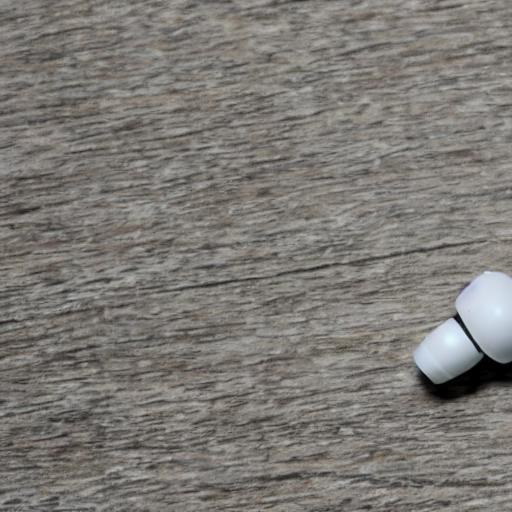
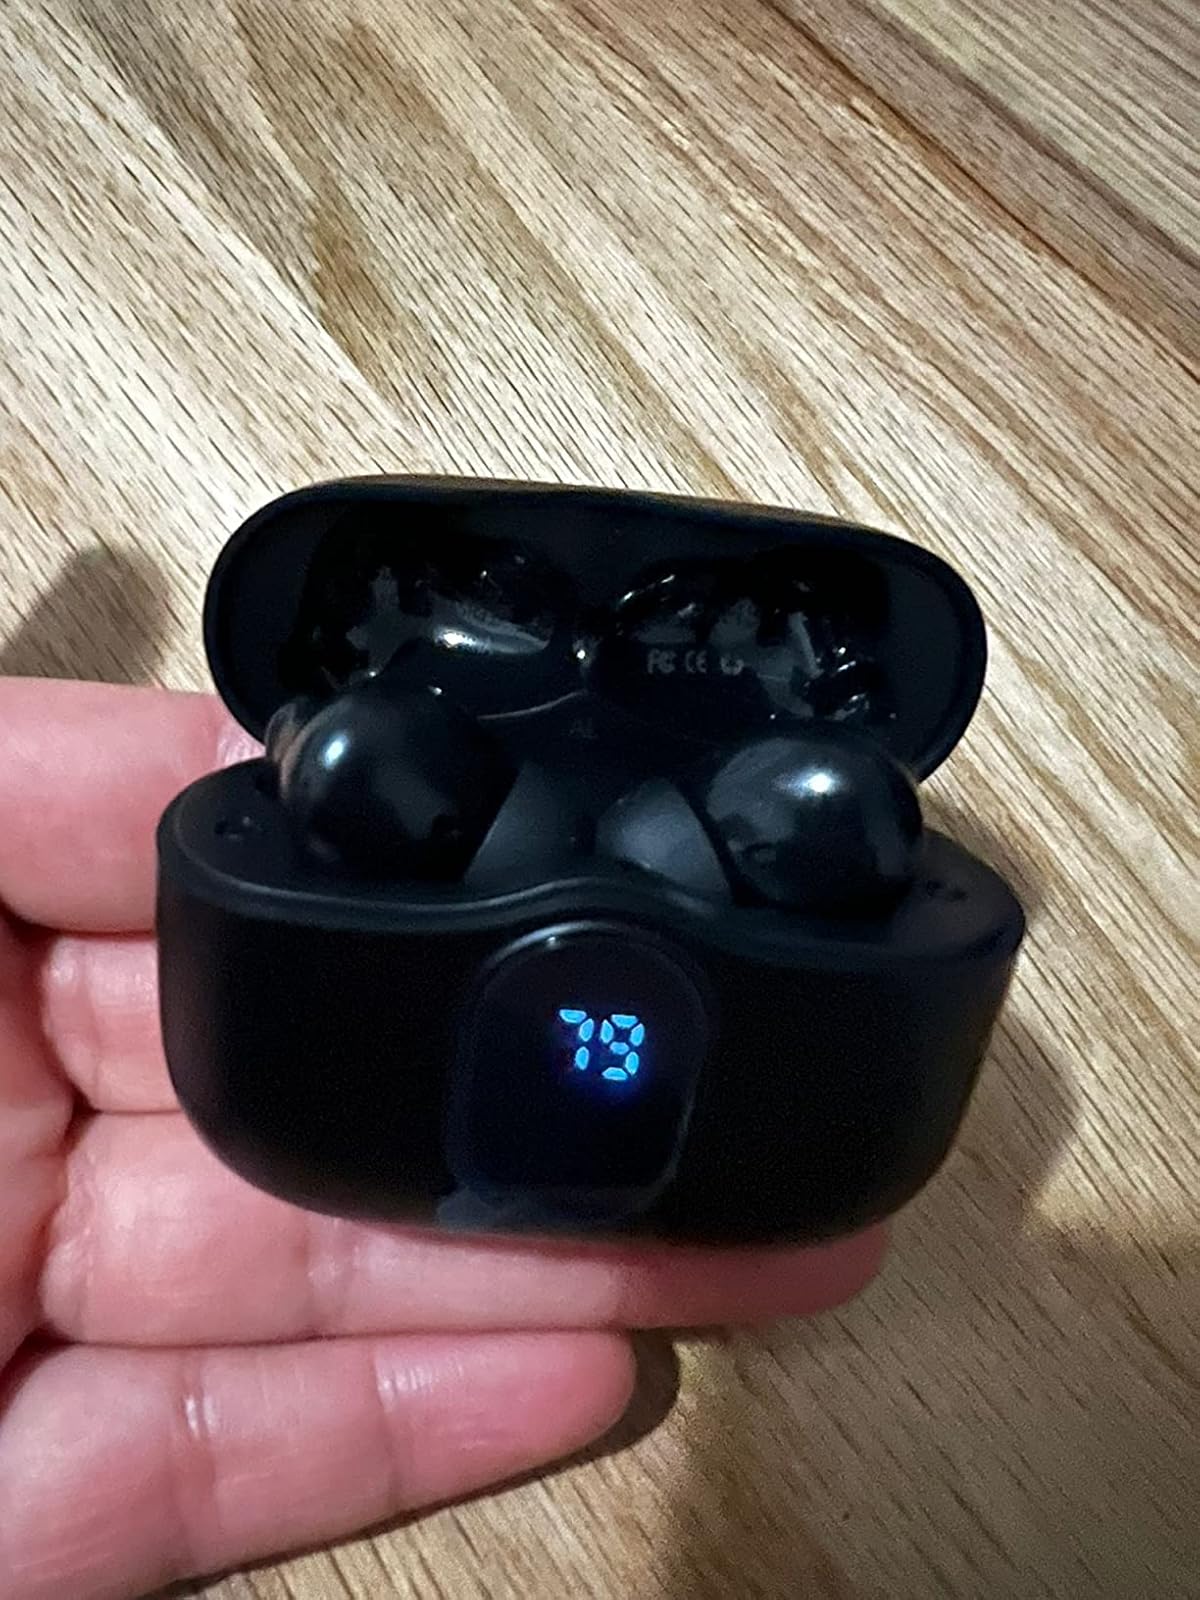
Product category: earbuds
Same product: no